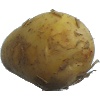
Label: Potato White 1